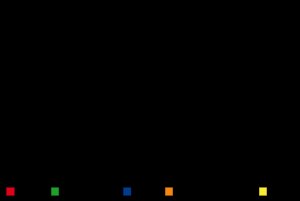
De tyske delstatsparlamenter / Pladsfordeling i grafisk fremstilling
Pladsfordelingen i Landdagen Slesvig-Holsten
I Tysklands 16 delstatsparlamenter er der i øjeblikket 10 forskellige partier repræsenteret.